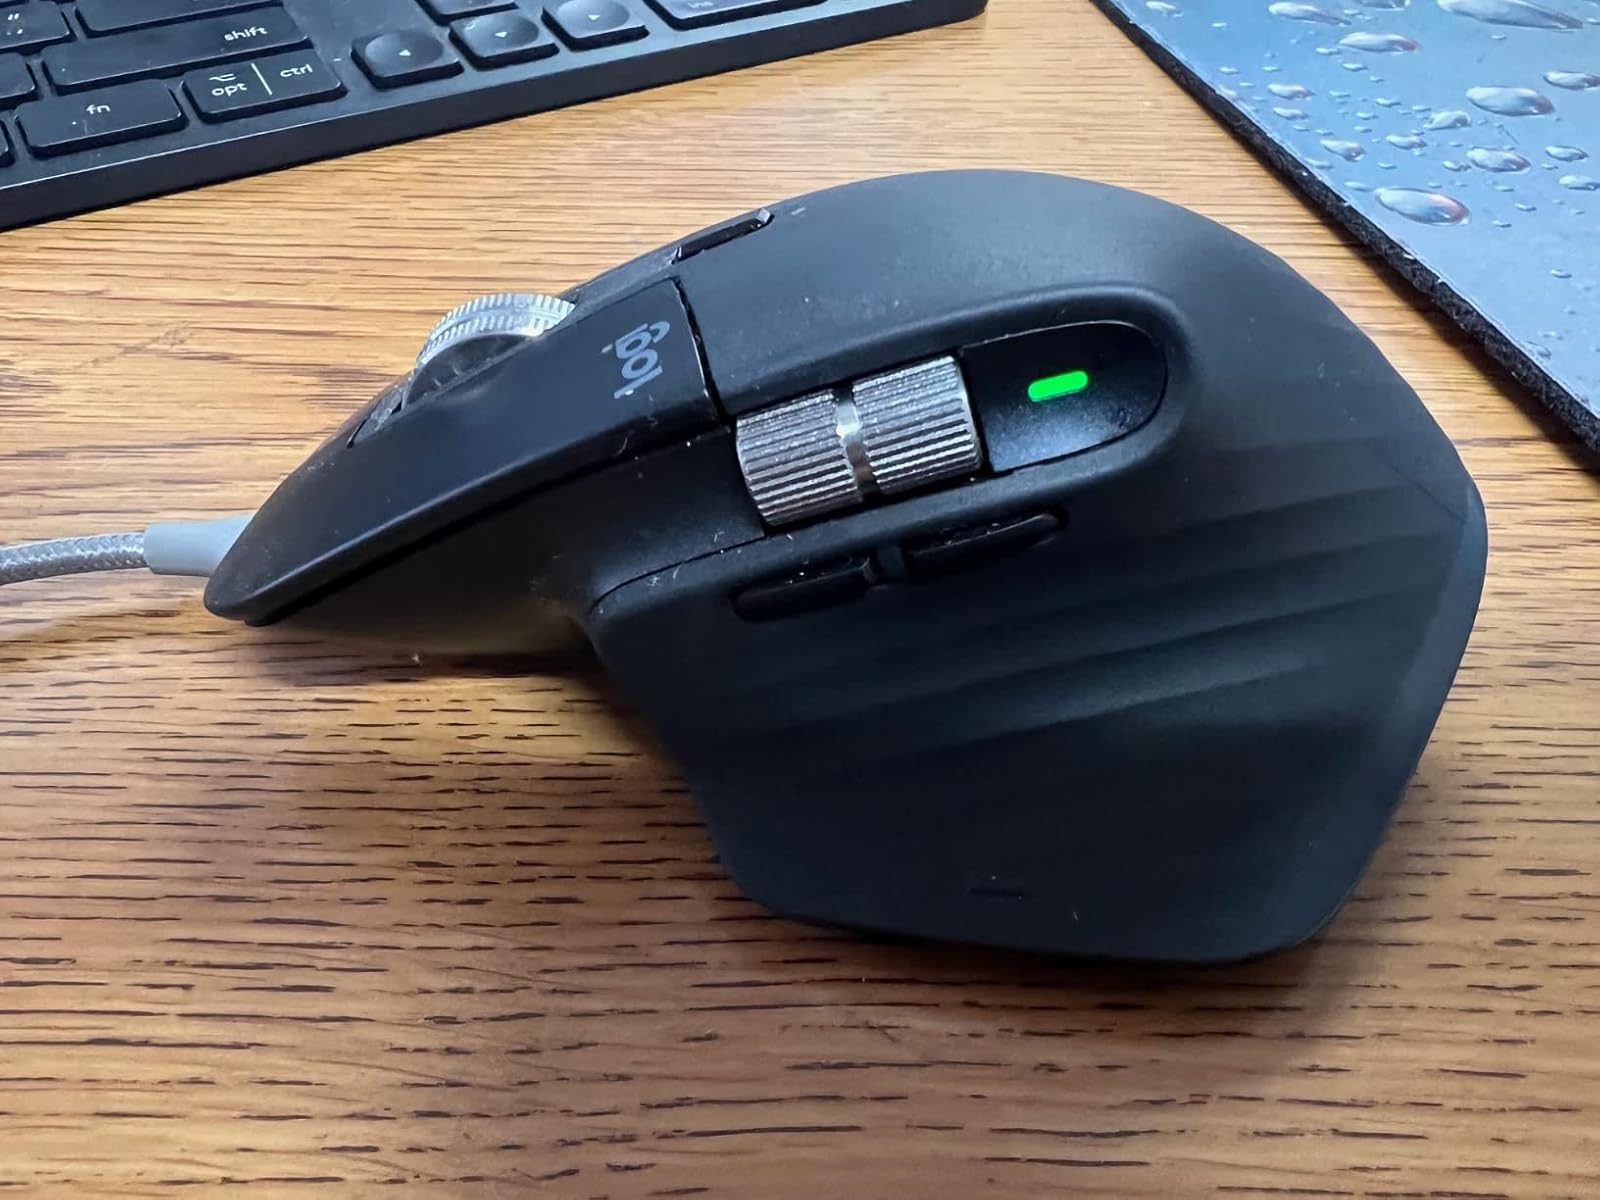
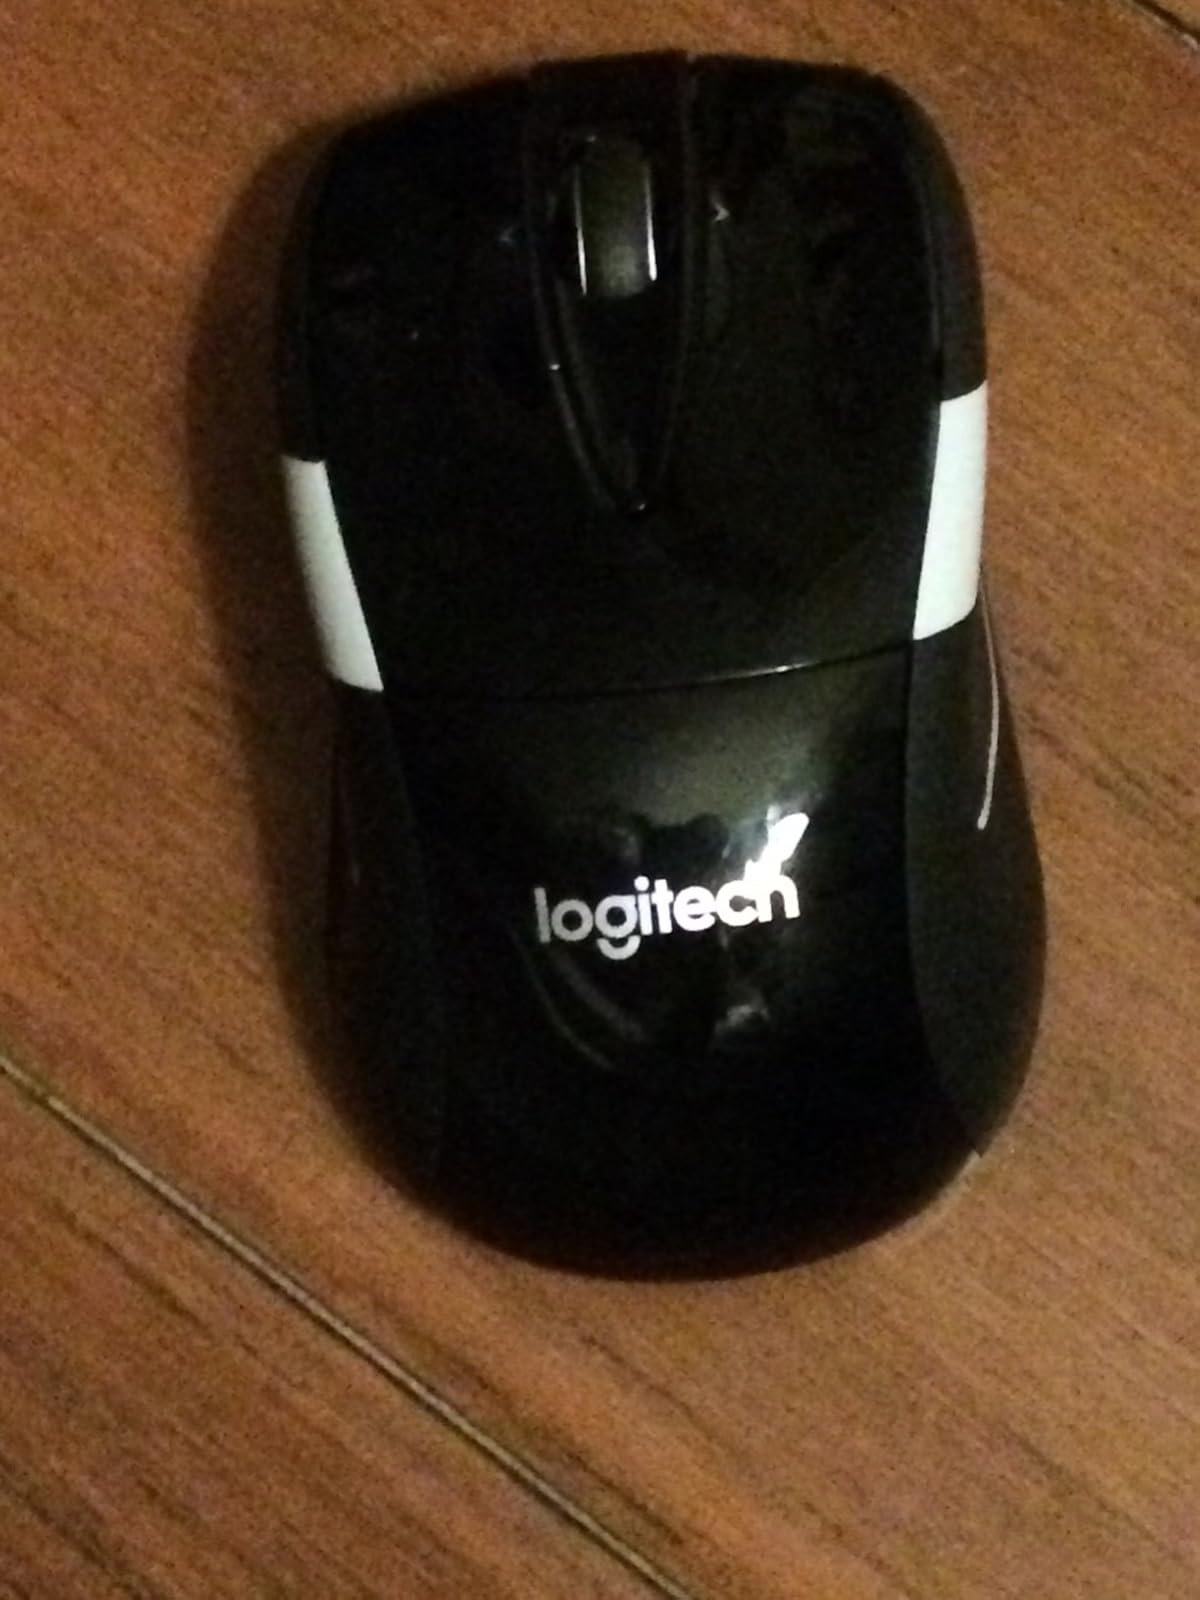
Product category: mouse
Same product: no